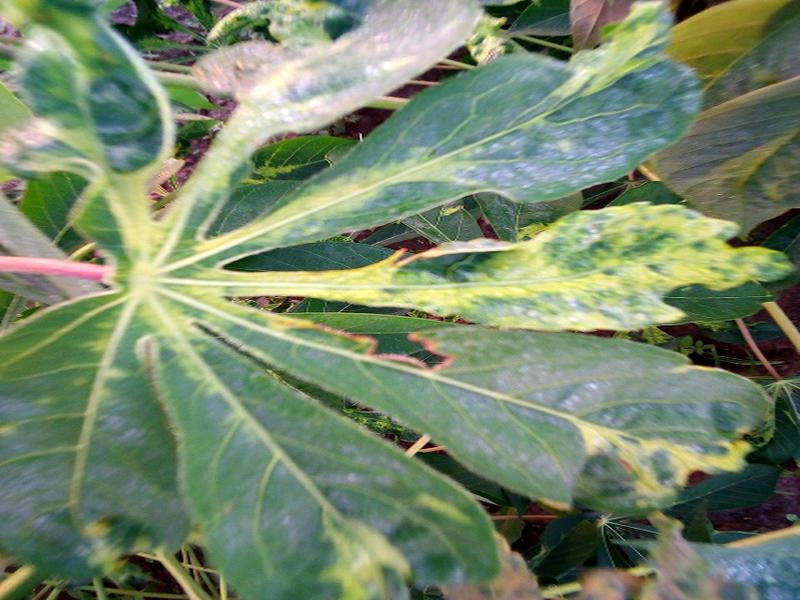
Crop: cassava
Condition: mosaic_disease